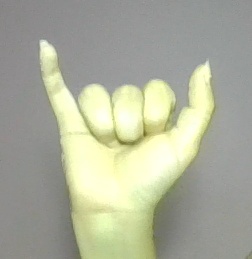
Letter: ya